Dewan Bahasa dan Pustaka Library

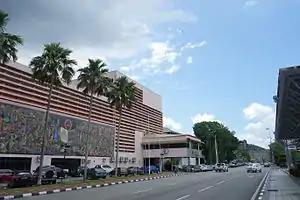
The library in 2015

The Dewan Bahasa dan Pustaka Library or simply Dewan Bahasa Pustaka Library, is a public library located in Pusat Bandar of Bandar Seri Begawan, was initiated in 1965 and completed in 1968. Designed in the Constructivist architecture, the building serves as a hub for educational and literary resources, with its primary function as a library and educational centre. Today, it offer a range of materials, services, and programs that are easily accessible and free of charge to all residents.